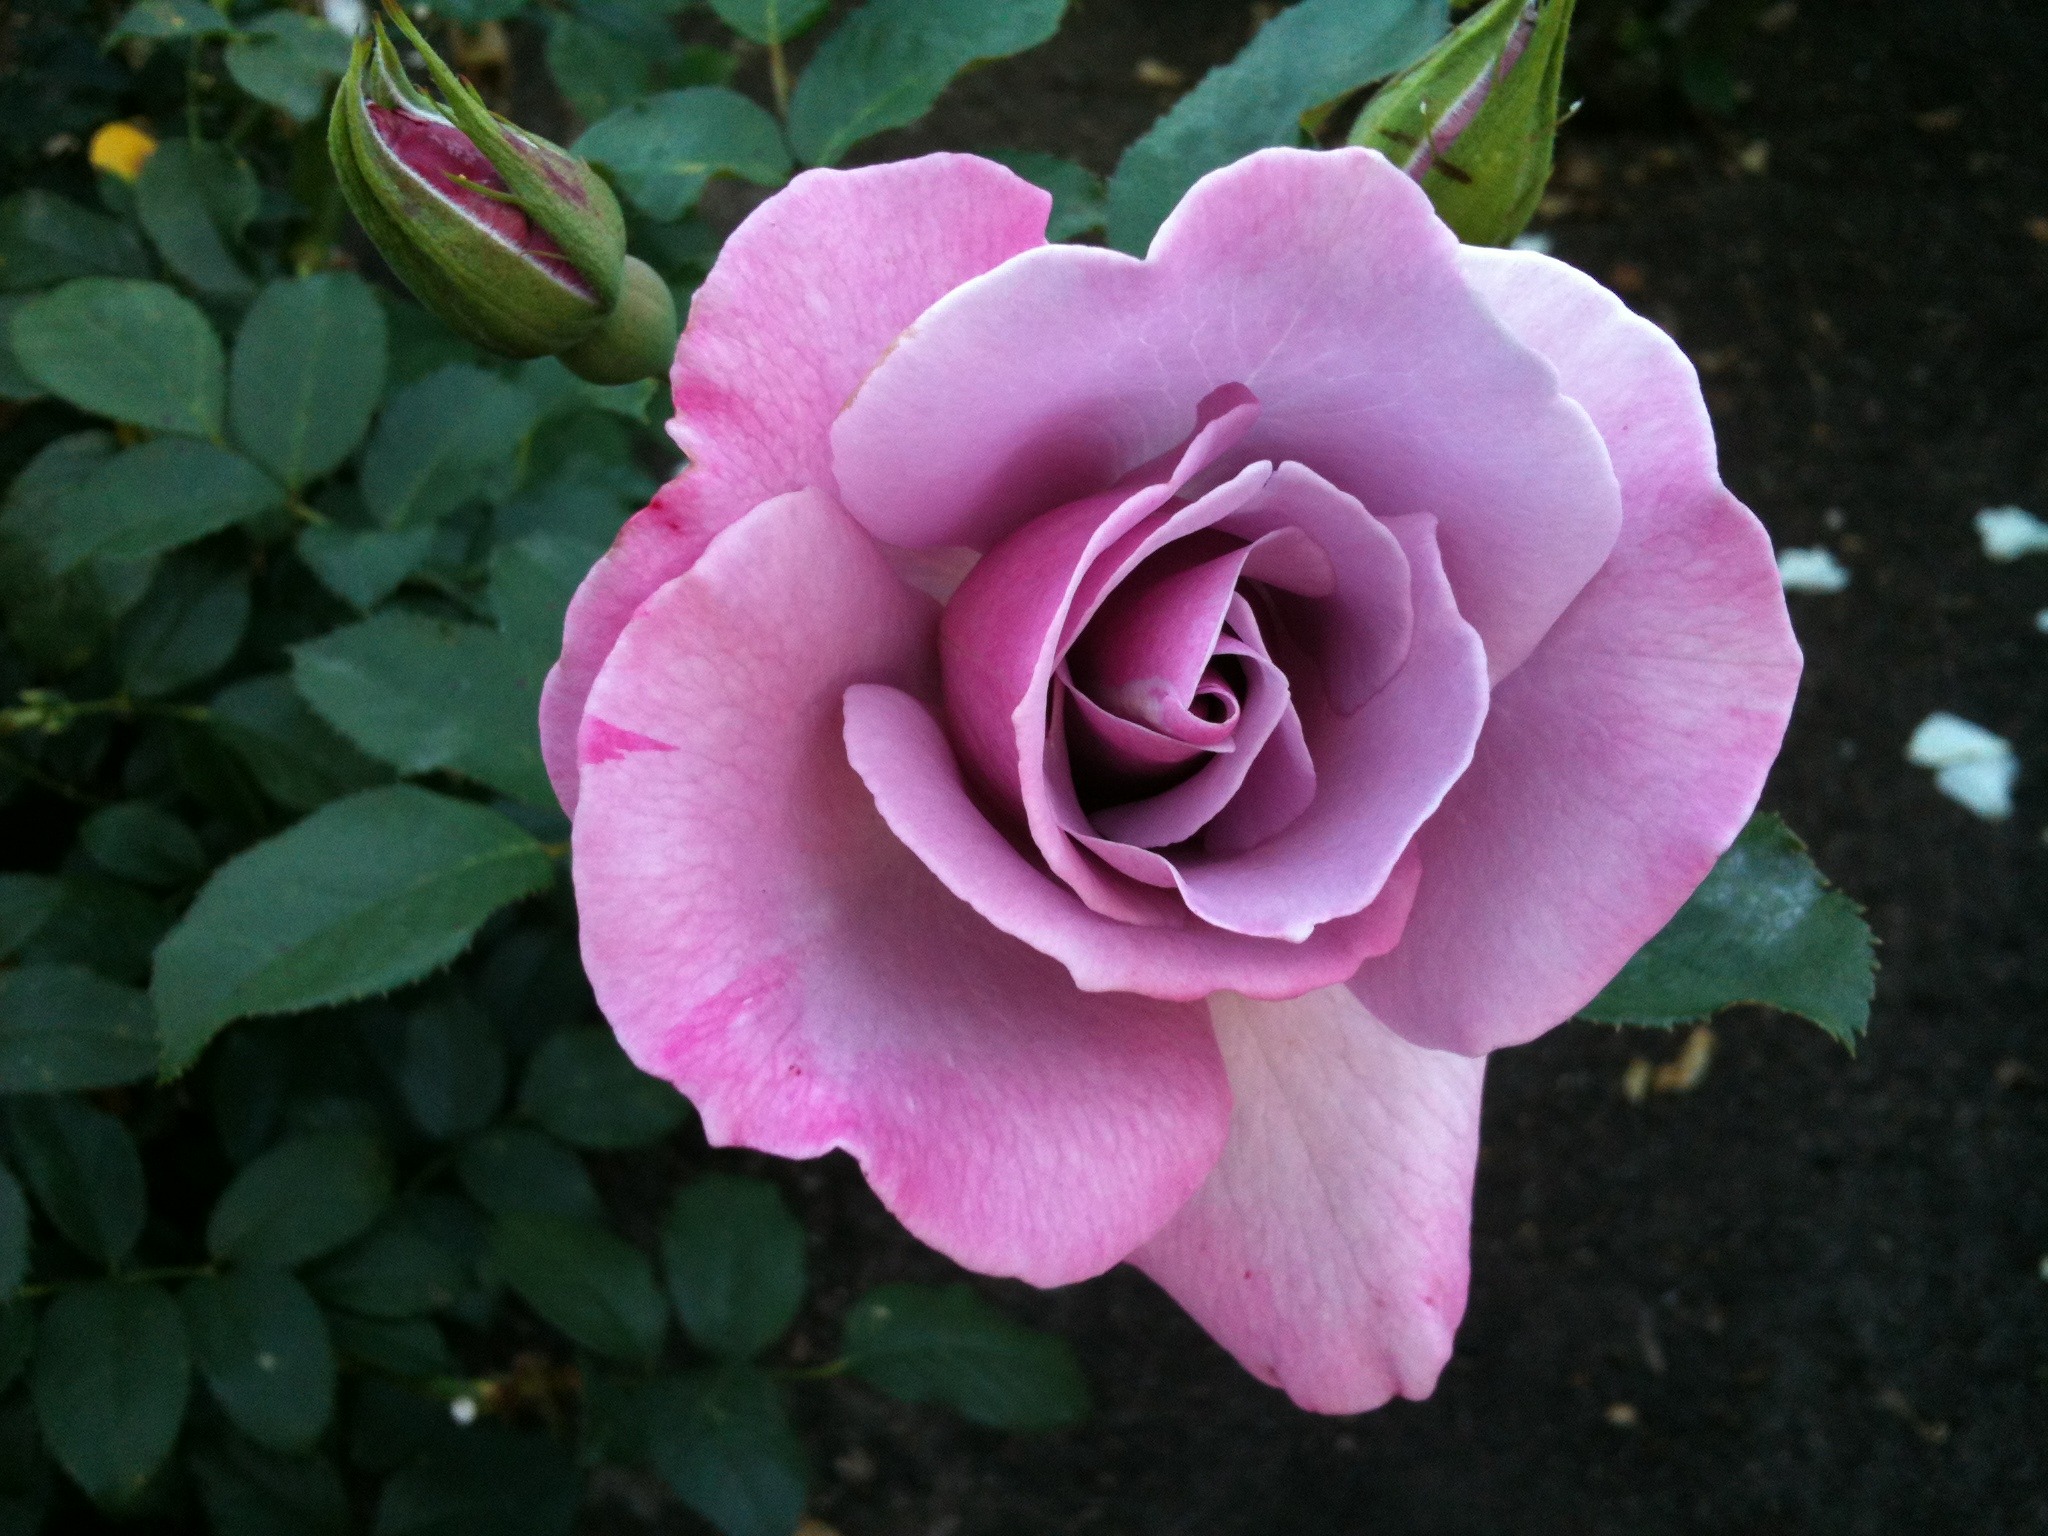
plant, flower, purple, petal, floral, rose, green, fresh, romantic, pink, flora, plants, roses, leaves, leafy, gardening, petals, decorative, violet, branches, blossoms, buds, gardens, ornamental, exotic, blooms, flowering, floribunda, flowering plant, garden roses, rose family, land plant, rosa centifolia, rose order